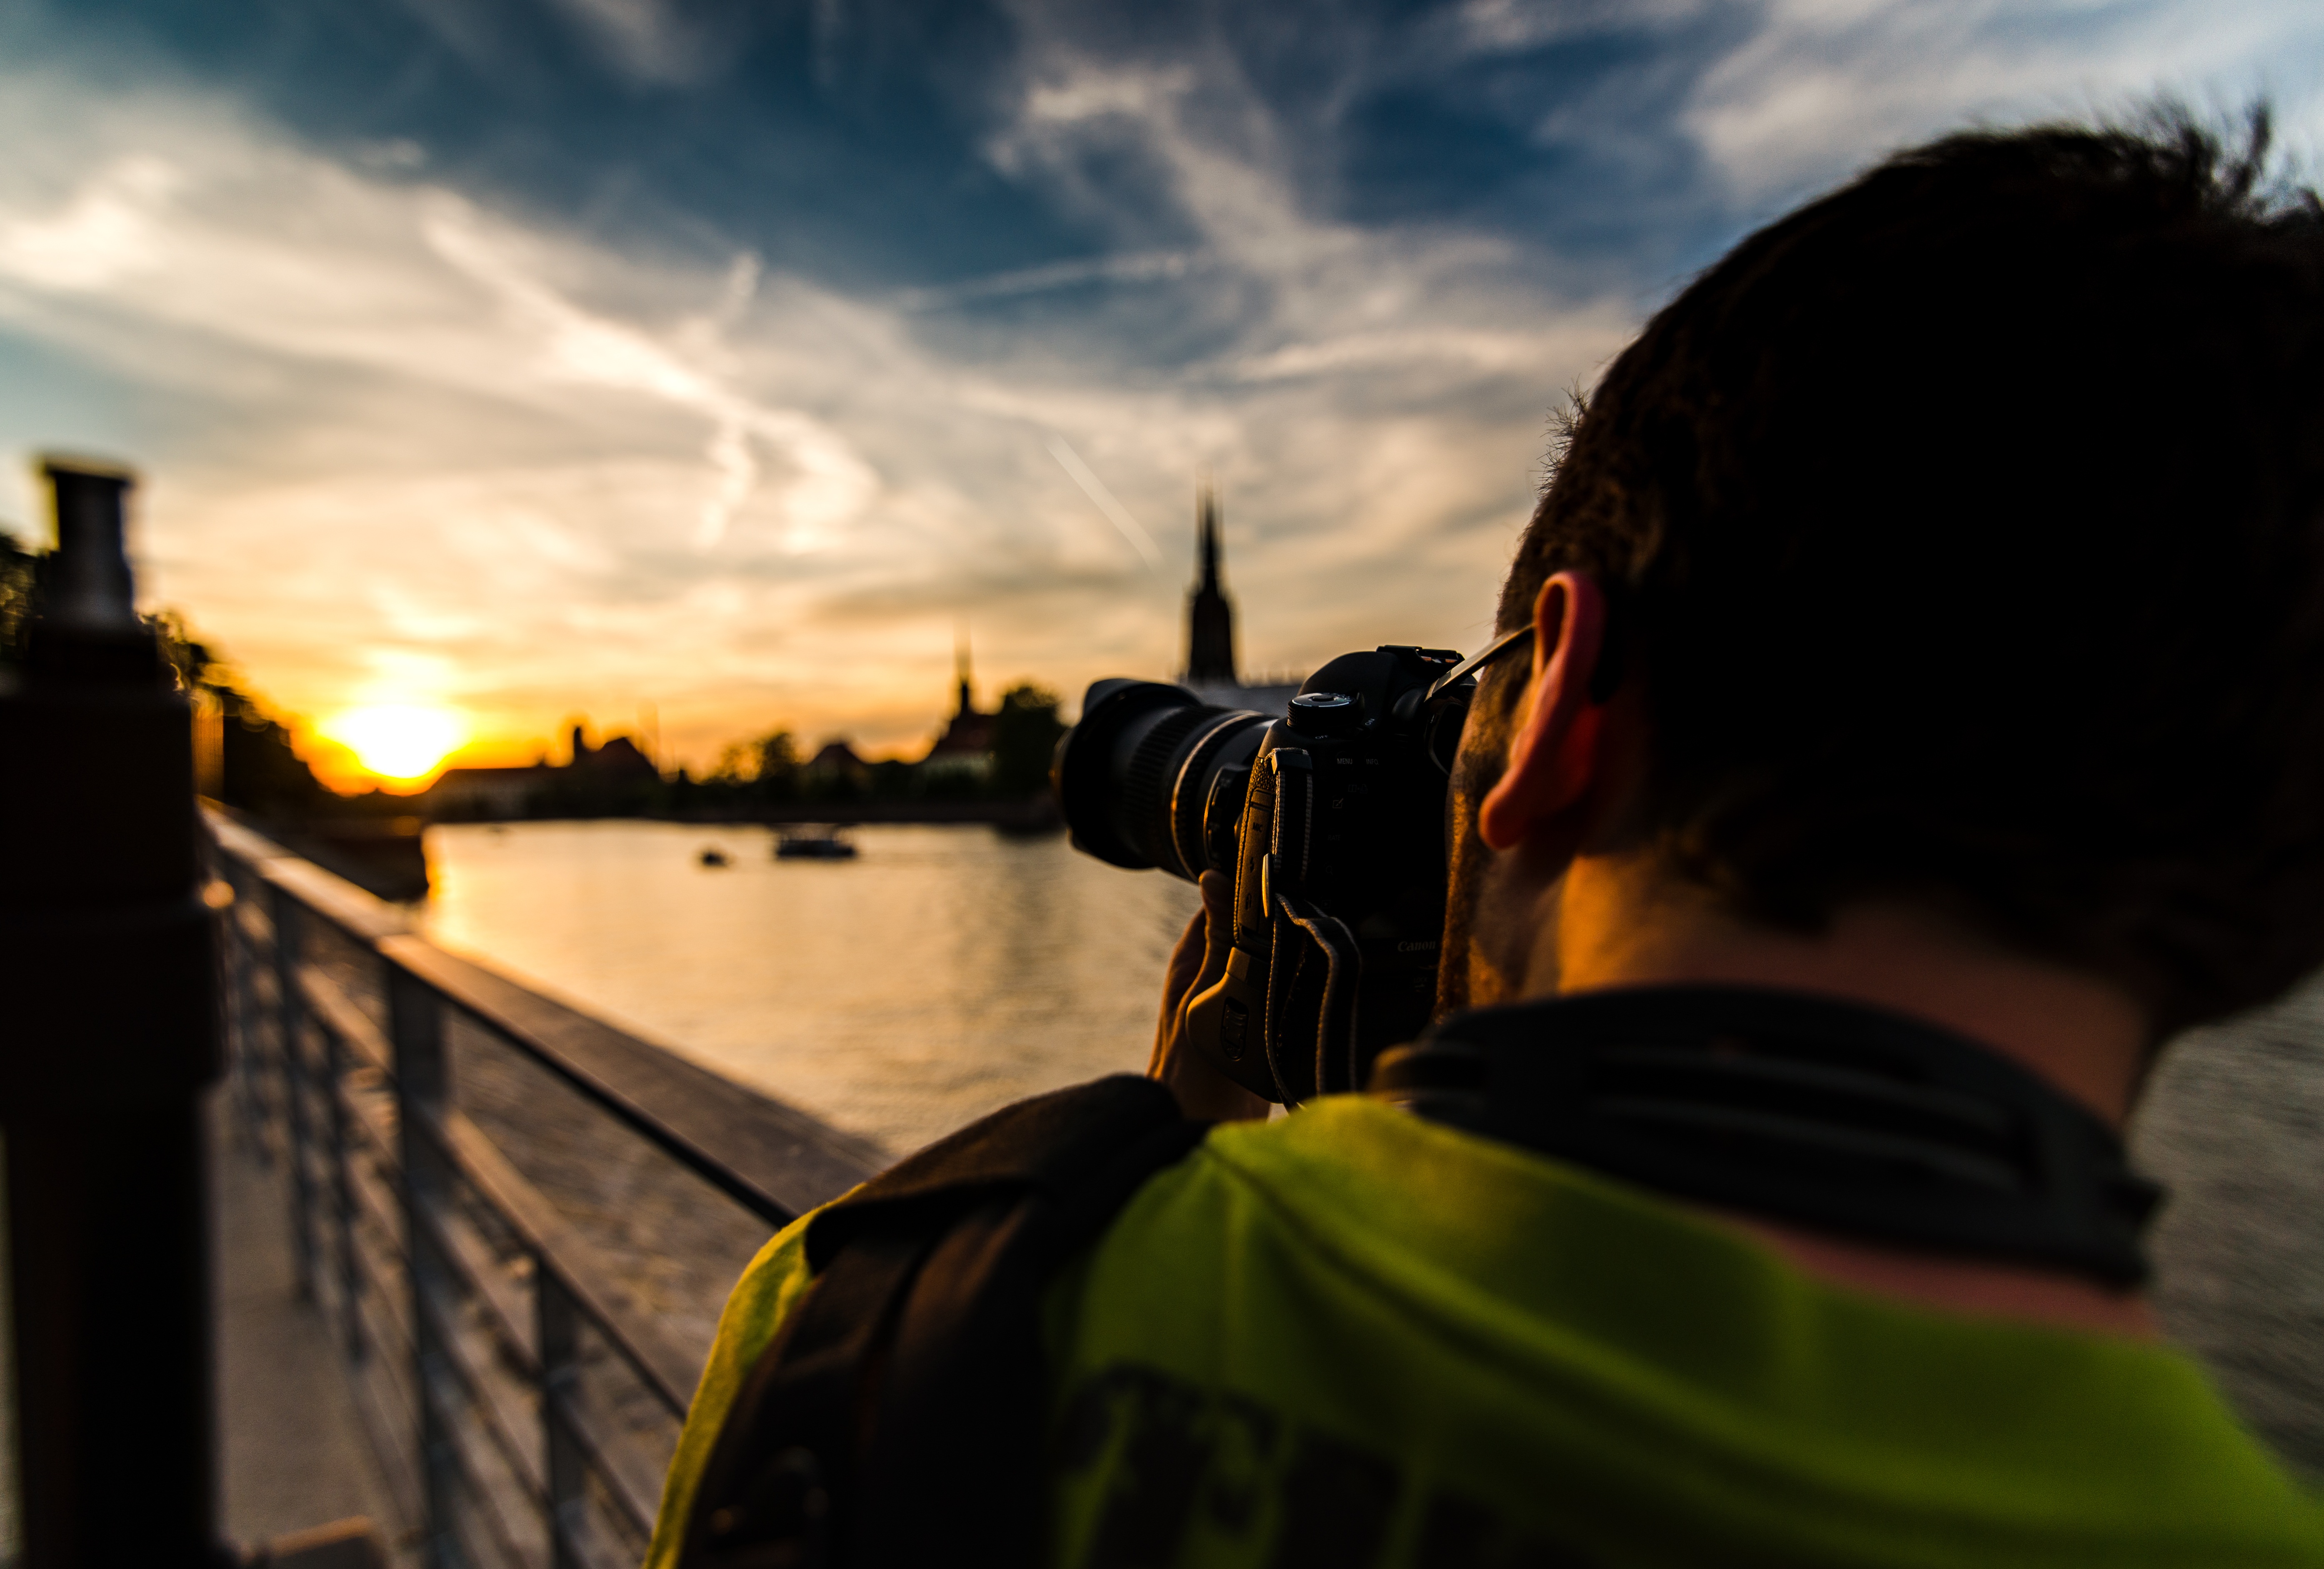
landscape, water, light, cloud, architecture, sky, sunset, bridge, skyline, night, photography, photographer, sunlight, morning, building, old, city, urban, river, photo, cityscape, panorama, summer, travel, panoramic, europe, evening, color, digital camera, poland, take, wroc aw